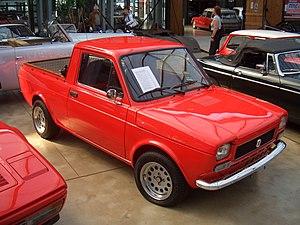
Le Fiat Fiorino est un petit fourgon utilitaire du constructeur automobile italien Fiat Professional dérivé d'une automobile de série et dont le lancement intervint en 1977.